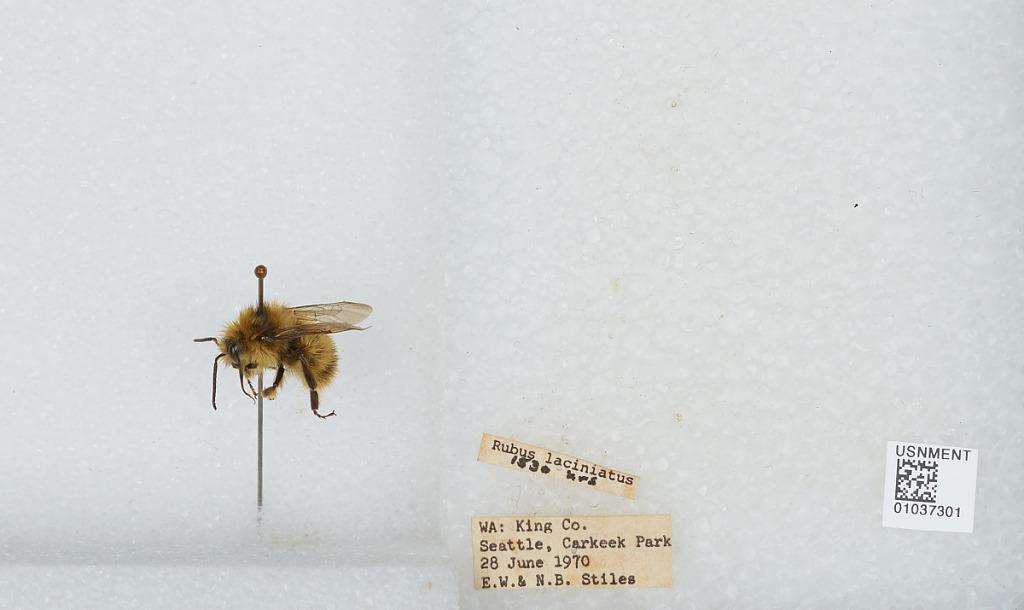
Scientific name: Bombus (Pyrobombus) mixtus Cresson
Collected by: E. Stiles & N. Stiles
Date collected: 1970-6-28
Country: United States
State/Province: Washington
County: King
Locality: Seattle, Carkeek Park
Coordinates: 47.7128, -122.378